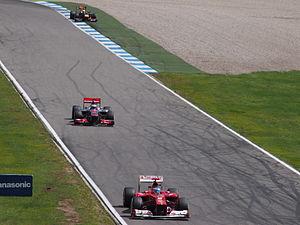
Le Grand Prix automobile d'Allemagne 2012, disputé le 22 juillet 2012 sur le circuit d'Hockenheim, est la 868ᵉ épreuve du championnat du monde de Formule 1 courue depuis 1950. Il s'agit de la cinquante-neuvième édition du Grand Prix d'Allemagne comptant pour le championnat du monde de Formule 1, la trente-troisième disputée à Hockenheim, et de la dixième manche du championnat 2012.
Le championnat du monde de Formule 1 2012, 63ᵉ édition du championnat du monde des pilotes de Formule 1, comporte vingt Grands Prix dont le Grand Prix des États-Unis qui fait son retour, sur un circuit inédit. Les titres reviennent à Sebastian Vettel et à son écurie Red Bull-Renault pour la troisième année consécutive.